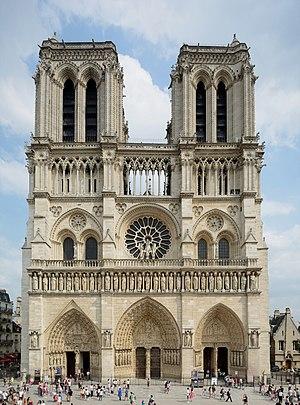
Cathédrale Notre-Dame de Paris, façade vue de l'ouest, Paris, France This building is classé au titre des Monuments Historiques. It is indexed in the Base Mérimée, a database of architectural heritage maintained by the French Ministry of Culture,
La cathédrale Notre-Dame de Paris, communément appelée Notre-Dame, est l'un des monuments les plus emblématiques de Paris et de la France. Elle est située sur l'île de la Cité et est un lieu de culte catholique, siège de l'archidiocèse de Paris, dédiée à la Vierge Marie.
Cet article recense les églises en France les plus hautes.